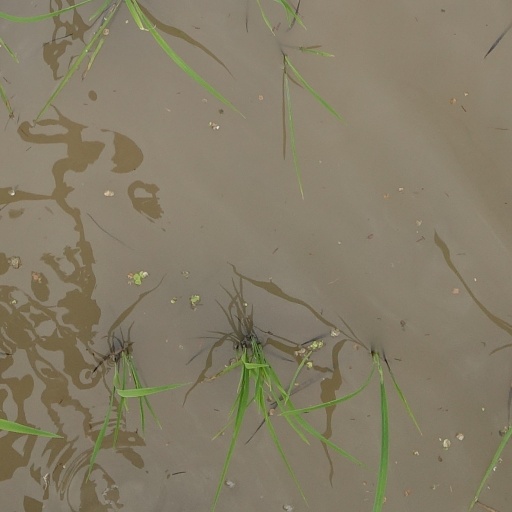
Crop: rice